David Downie

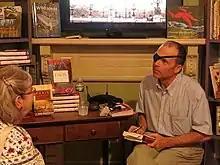
David Downie at Curious Iguana Bookstore, Frederick, Maryland

David D. Downie (born in San Francisco in 1958) is a multilingual Paris-based American nonfiction author, crime novelist and journalist who writes most often about culture, food and travel.